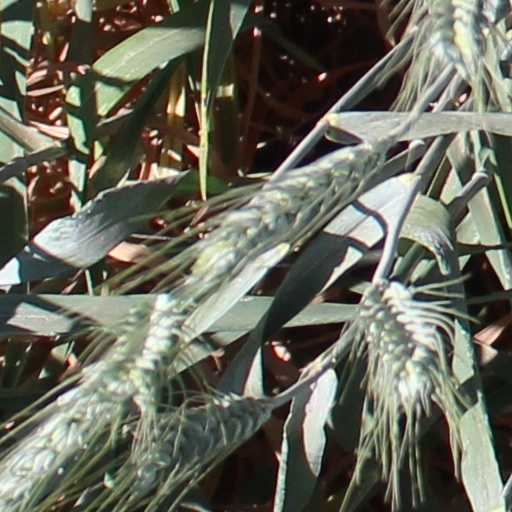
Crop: wheat